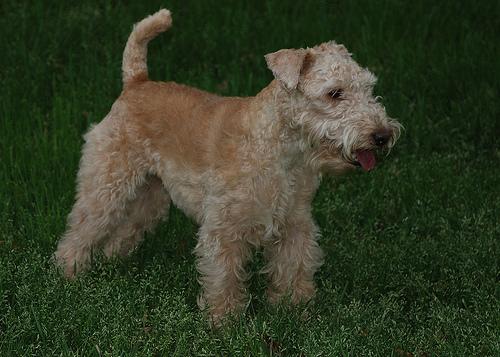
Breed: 216-n000017-Lakeland_terrier